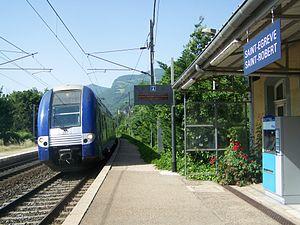
Un TER Rhône-Alpes en provenance de Rives et à destination de Grenoble marque son dernier arrêt à St-Égrève-St-Robert en Isère.
Saint-Égrève est une commune française située dans le département de l'Isère en région Auvergne-Rhône-Alpes.
Le centre hospitalier Alpes-Isère est un établissement public de santé mentale situé à Saint-Égrève dans le département de l'Isère, en région Auvergne-Rhône-Alpes.
La gare de Saint-Égrève-Saint-Robert est une gare ferroviaire française située sur la ligne Lyon-Perrache - Marseille-Saint-Charles, à Saint-Égrève, commune de l'Isère au nord de l'agglomération grenobloise. Saint-Robert est le nom du quartier de Saint-Égrève dans lequel la gare est située.